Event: Nepal Earthquake
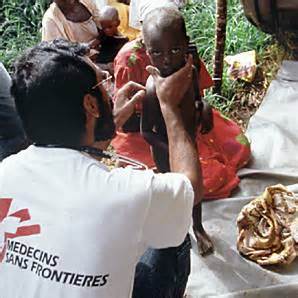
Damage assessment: no_damage